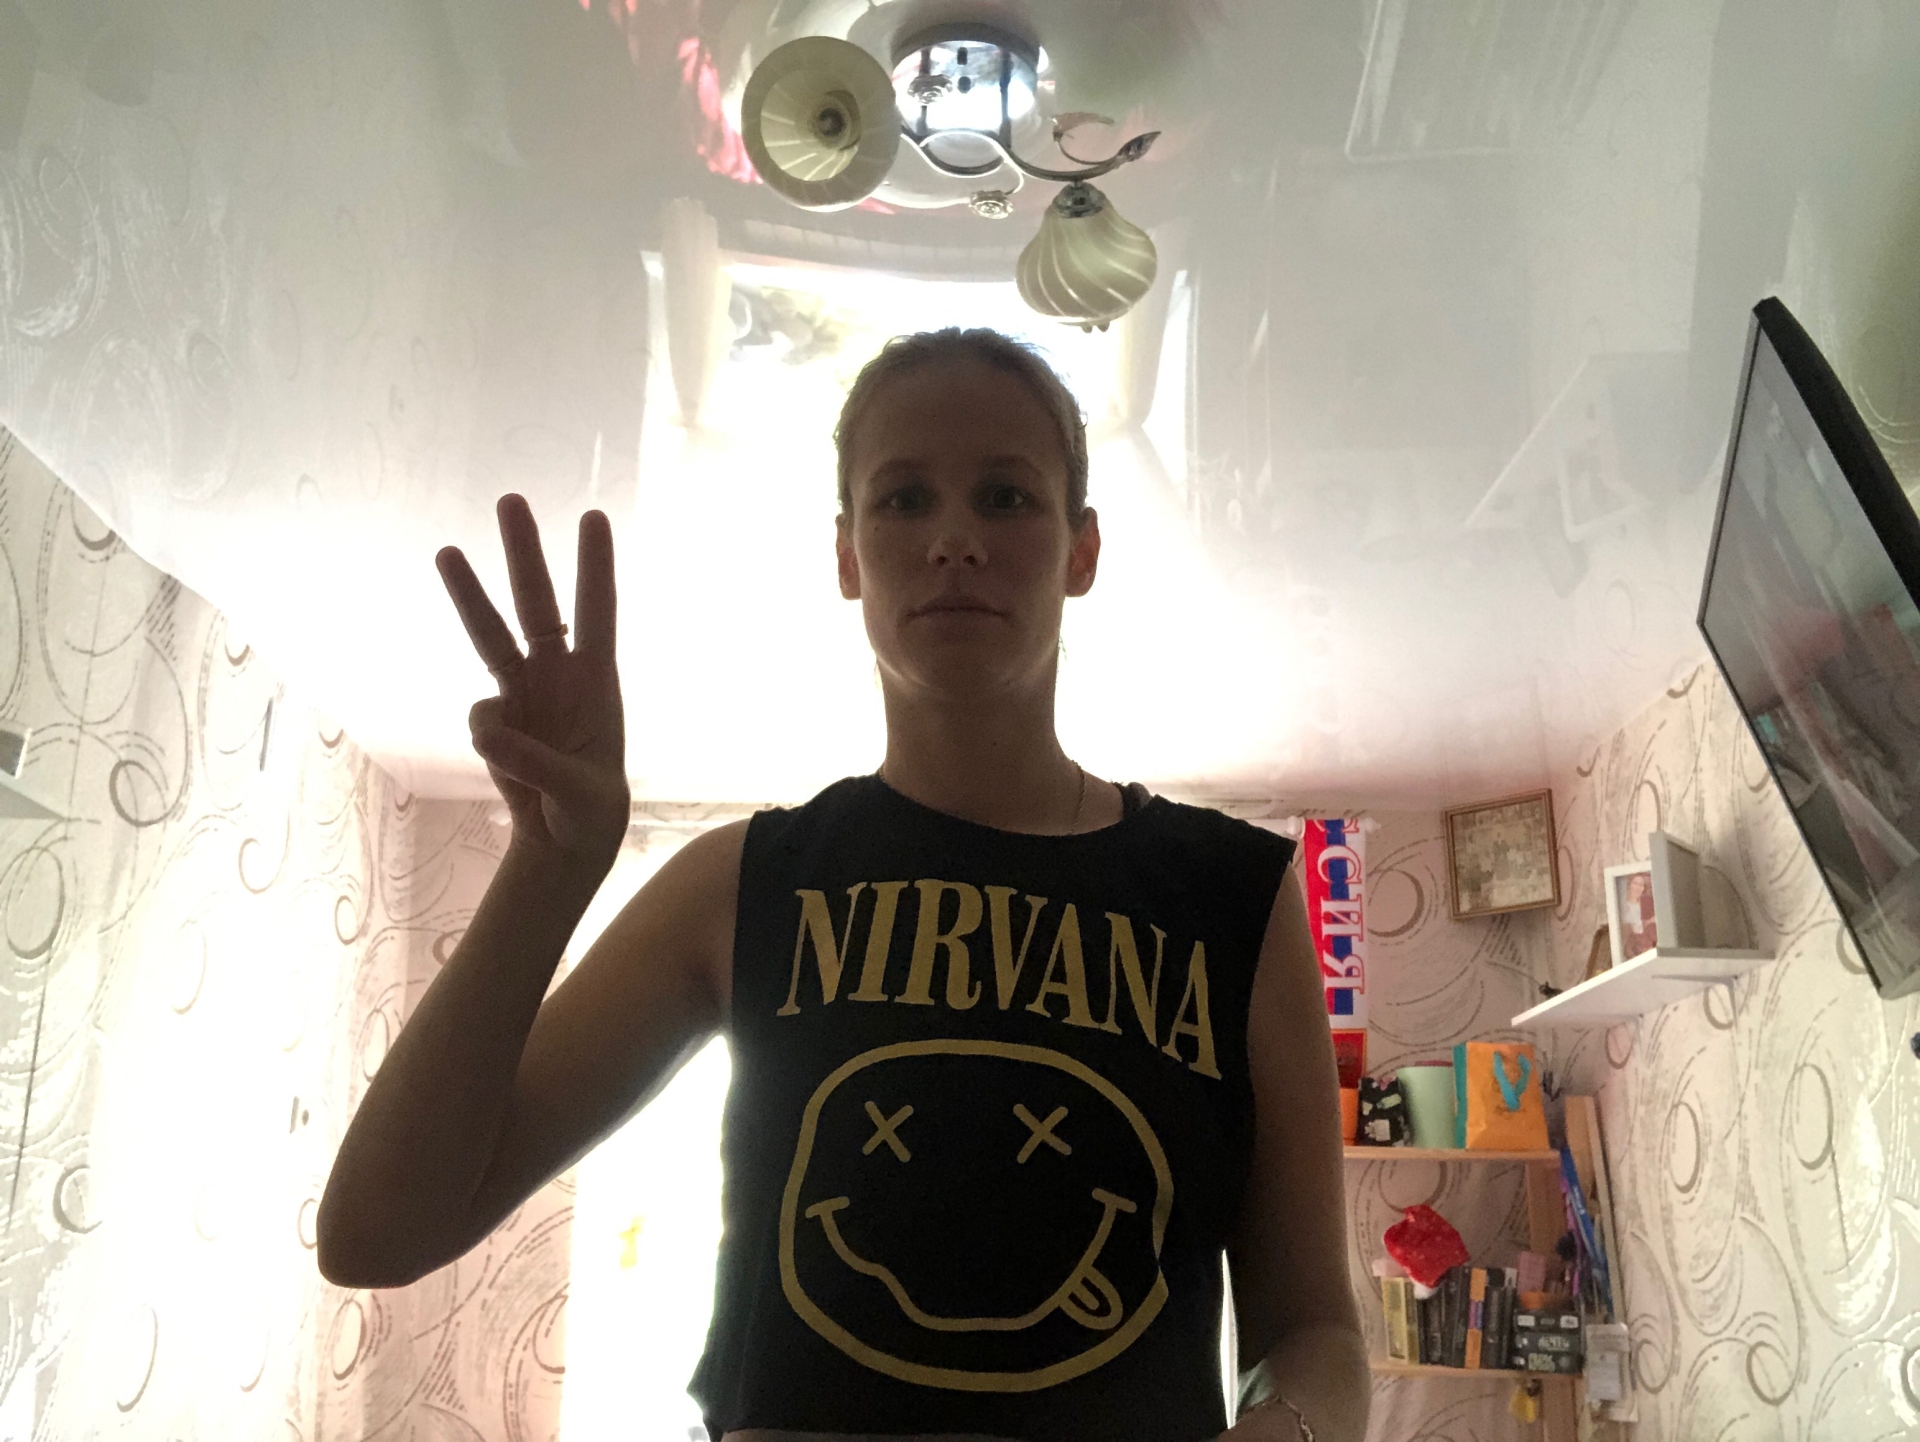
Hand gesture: three